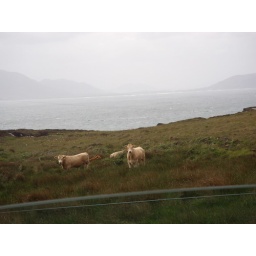
There are cows and sheep everywhere in Ireland. Here are some cows that live literally next to the ocean.